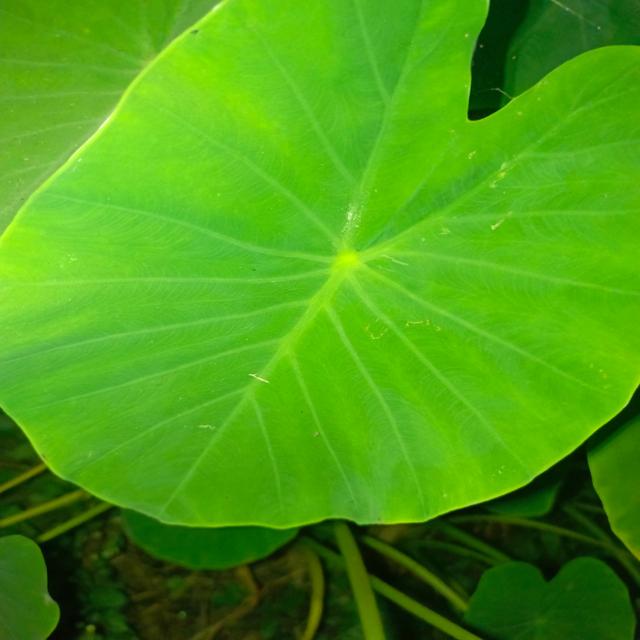
Label: Healthy